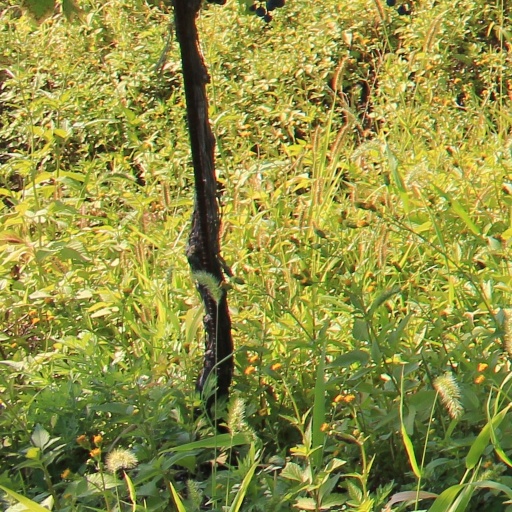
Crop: grape